A.K. Golam Jilani

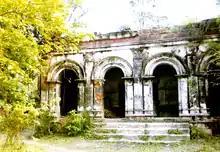
Golam Jilani's house at Algichor village, Nawabganj Upazila, Dhaka Division, Bangladesh. Co-ordinates: 23°39'08"N 90°10'27"E

Golam Jilani got involved in revolutionary activities against the British Raj and fought for the independence of India from Great Britain during his student life. He became the secretary of both All India Congress Committee (AICC) and All Bengal Khilafat Committee at the age of 27. Due to holding extreme anti-British sentiment he even refused to serve as the Deputy Magistrate under the British Government. In the Galimpur village, Golam Jilani and the revolutionary leader Asab Ali Beg called for a meeting where they invited the people to join the revolutionaries against the British Raj for the independence of India from Great Britain. Despite restrictions from the British Raj government, many meetings and conferences took place at Nawabganj for the Indian independence movement, for which many honorable leaders like Satish Chandra Dasgupta, Prafulla Chandra Ghosh, Indra Narayan Dasgupta and Mahatma Gandhi visited Algichor to meet Golam Jilani.